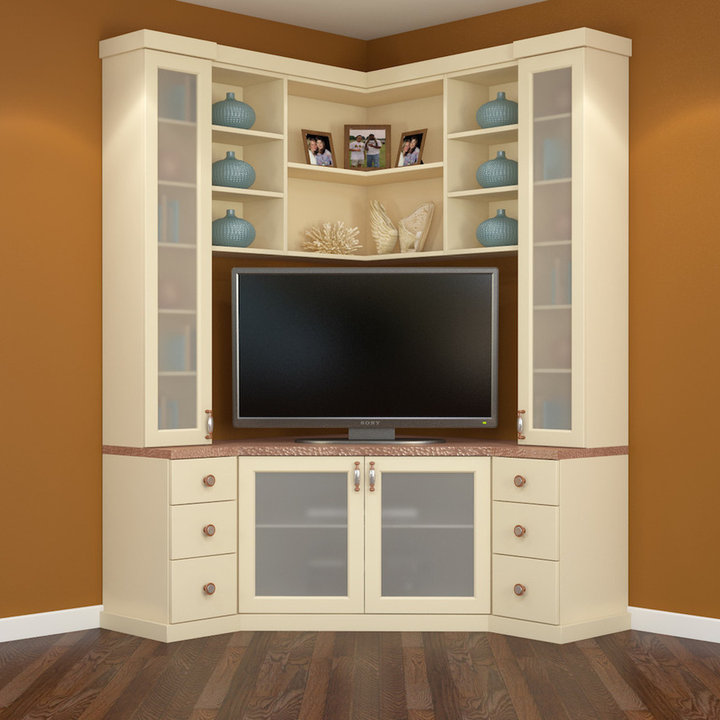
Style: Modern